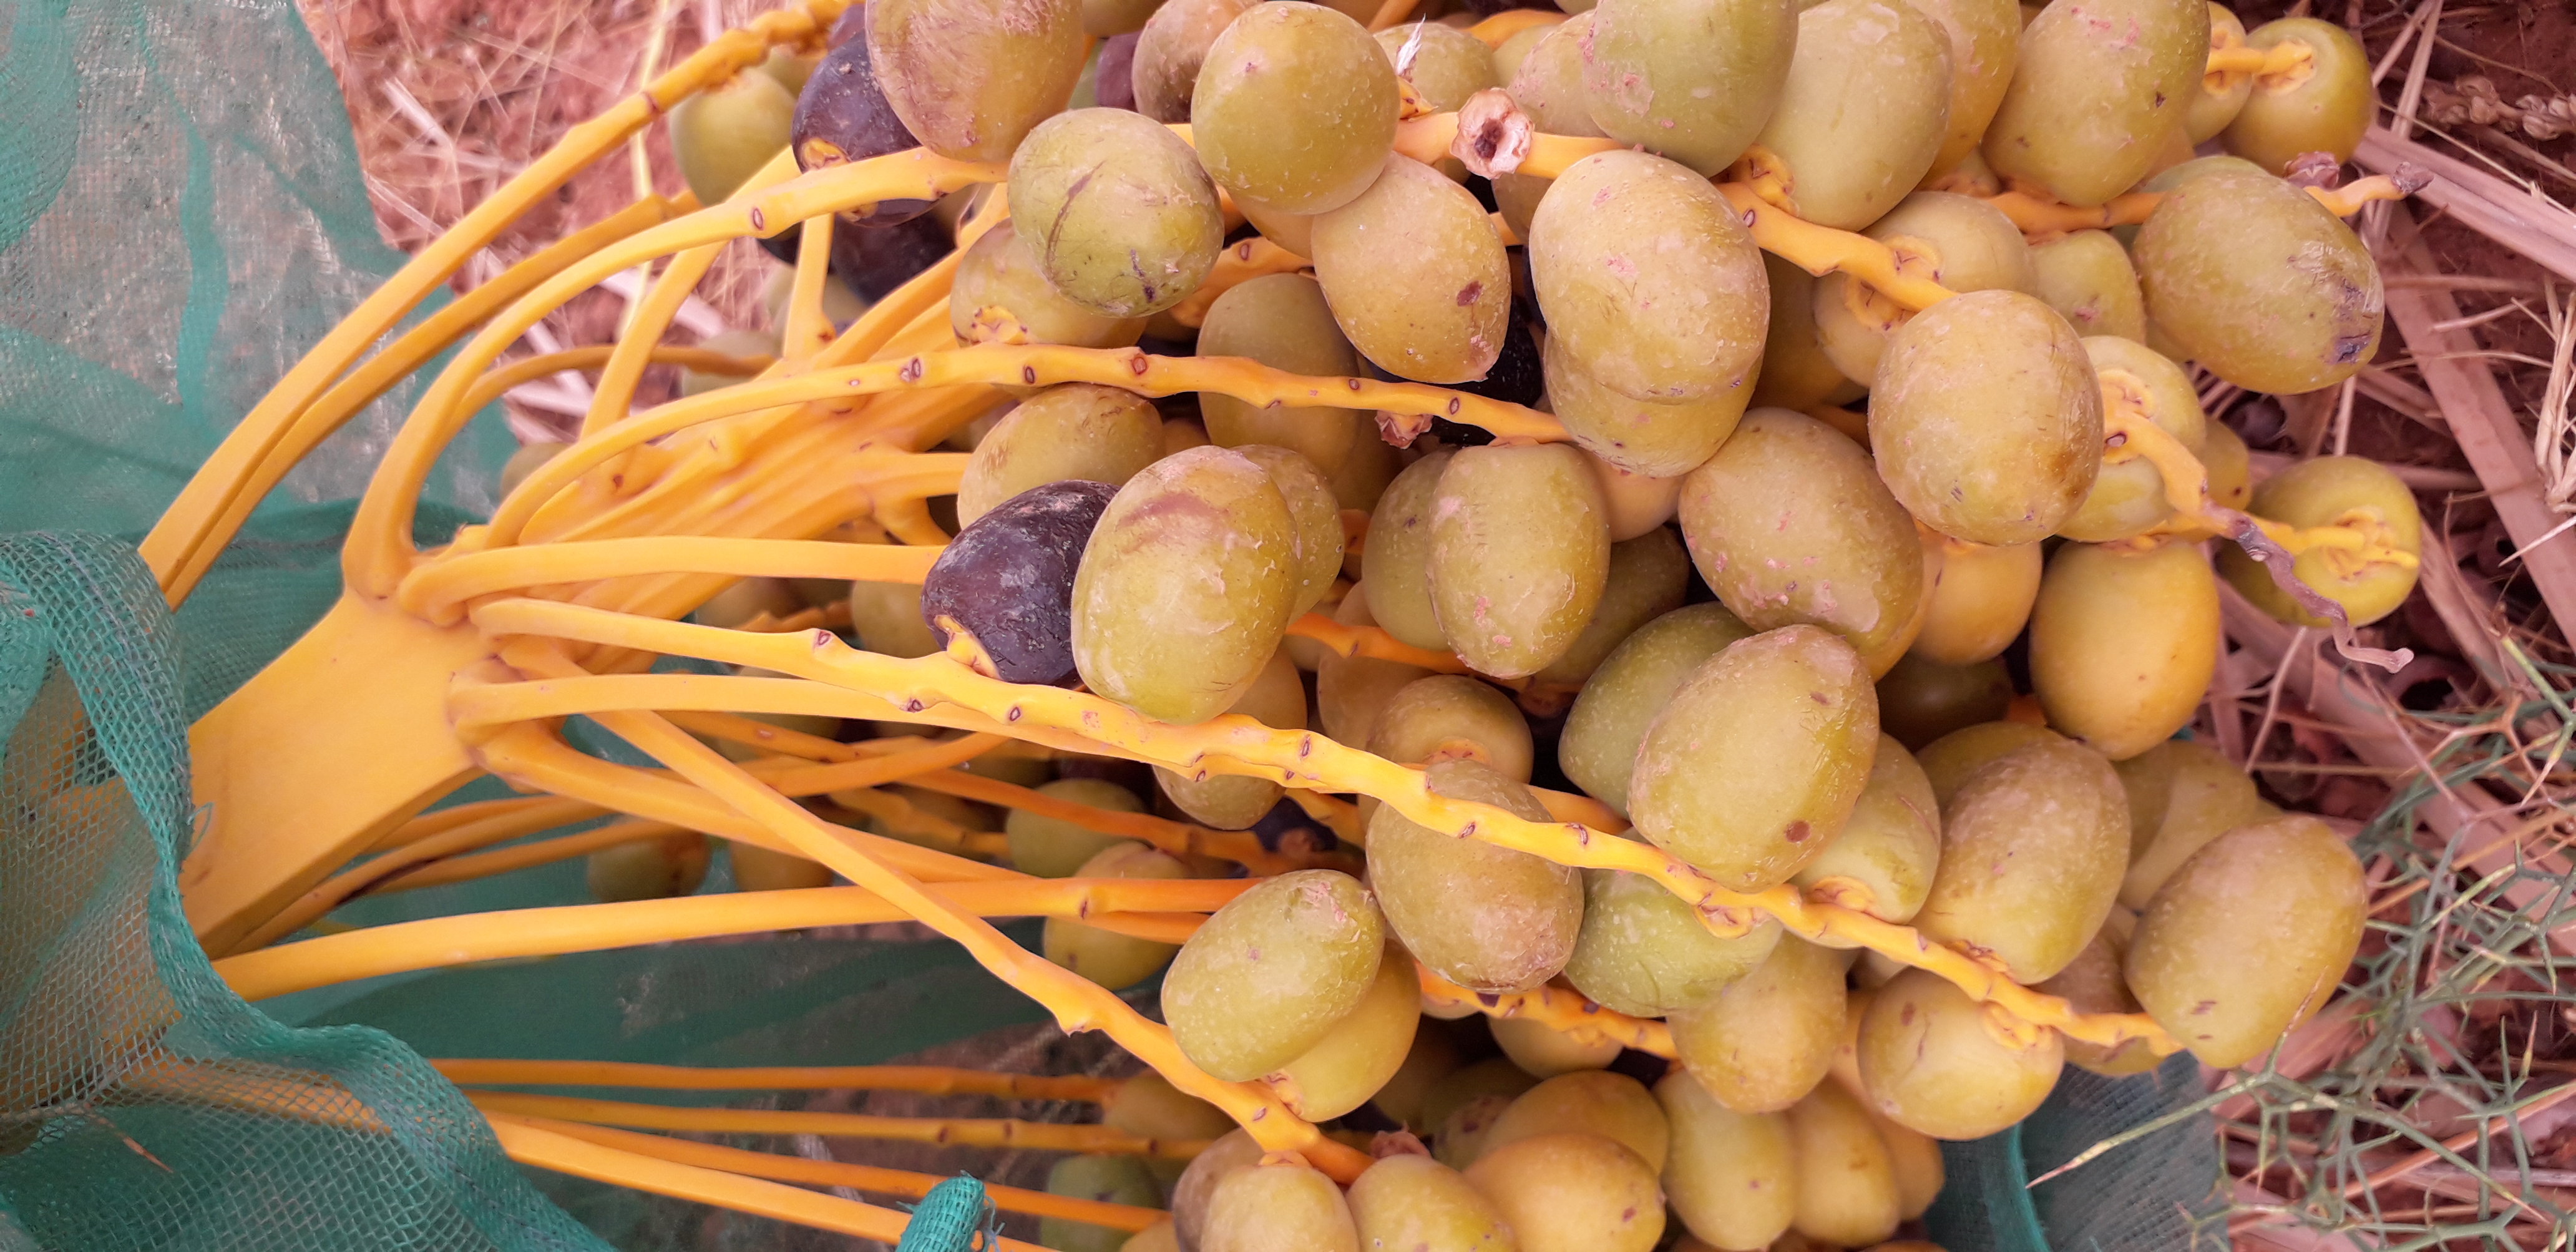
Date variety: kholt